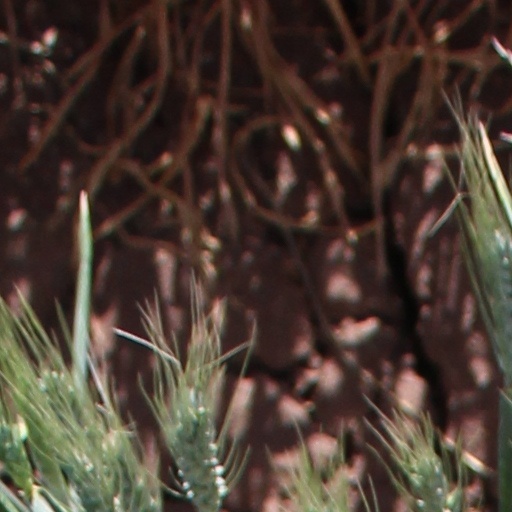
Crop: wheat